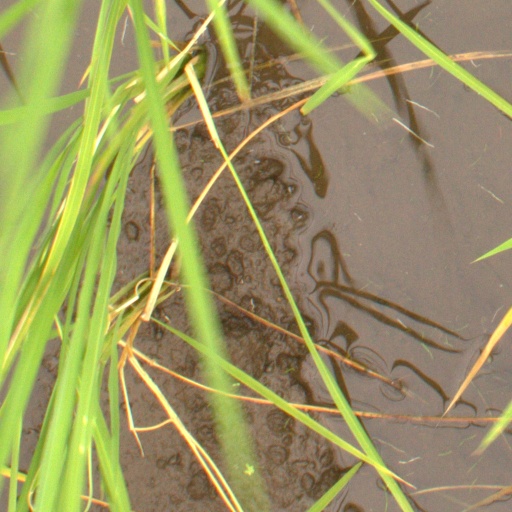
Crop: rice